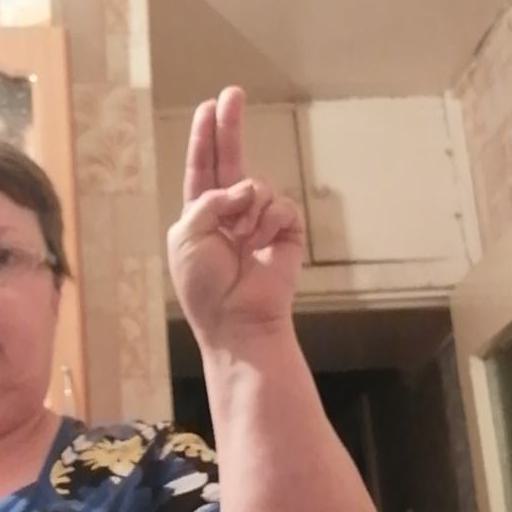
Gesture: two_up